Highway 1 (Israel–Palestine)

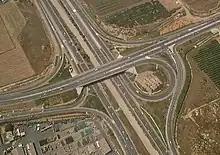
Highway 1 passing under Route 412 at Shapirim Interchange

In 1978, a new section opened, connecting former Road 10 (the Tel Aviv – Ben Gurion Airport road) with Sha'ar HaGai. The new section formed the third freeway in the country, after Highways 2 and 4. Although it is about longer than the old road (now Highway 44 and Route 424), it is much faster. One of the first passengers on this section was Egyptian President Anwar Sadat during his historic visit to Israel in 1977. This section briefly crosses over the Green Line near Latrun.